Cerovo, Slovakia

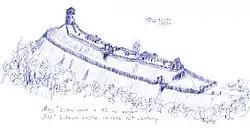
The old Litava castle in late 13th century

Scarce ruins of the old Litava castle can be found south-west of Cerovo on the northern end of the "Pustý hrad" mountain. The Litava Castle was built by Hunt or his son, Big Derž (Derš, Hungarian: Ders) from the Hunt-Poznan family. The castle was first mentioned in 1276. In this year the grandchildren of Lambert, of the Hunt-Poznan family, Small Derž (Ders) and Demeter captured Litava and robbed valuables of 3000 marks and charters. Therefore, the king confiscated their property and gave their property to Big Derž from the Hunt-Poznan family. Before 1307 Nicholas Túri Kövér, son of Big Derž of the Hunt-Poznan family, exchanged the castle Litava with his relatives, Derž and Demeter of Hunt. In 1318 master Tomáš, son of Derž of the Hunt-Poznan family, protested against the occupation of Litava by Matthew III Csák. The castle perished not long after, probably during struggles of the oligarchs.